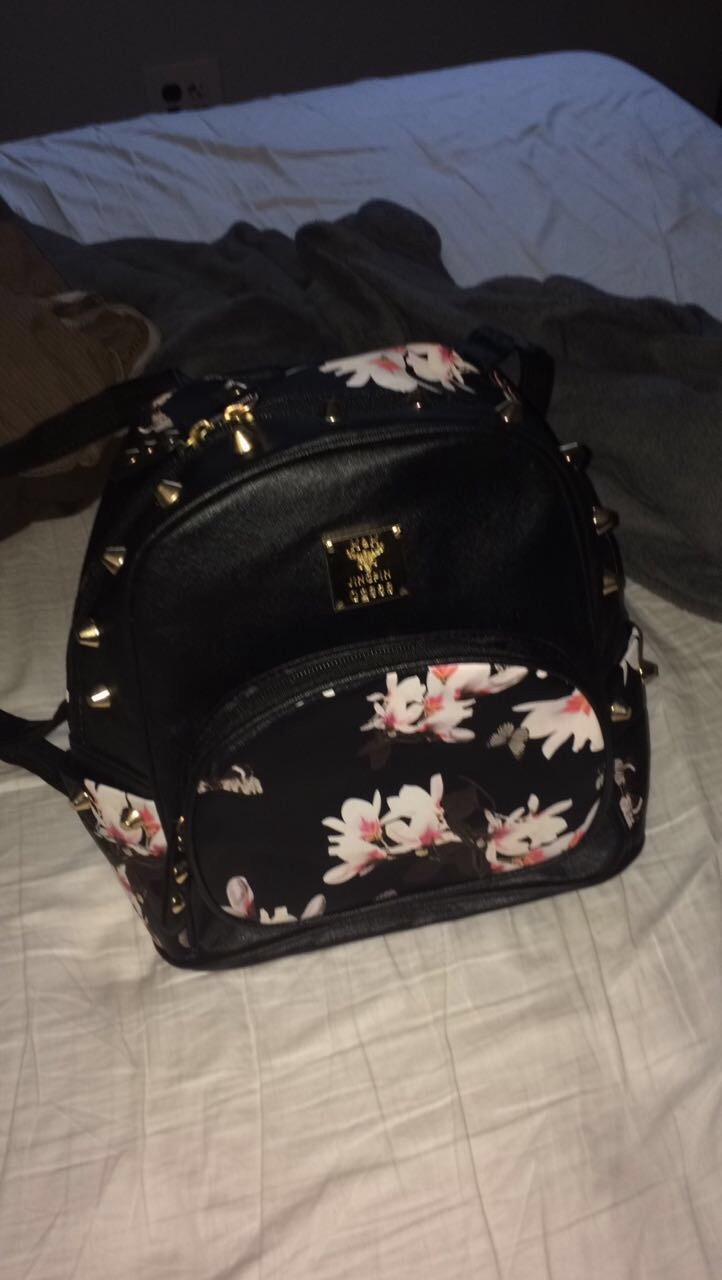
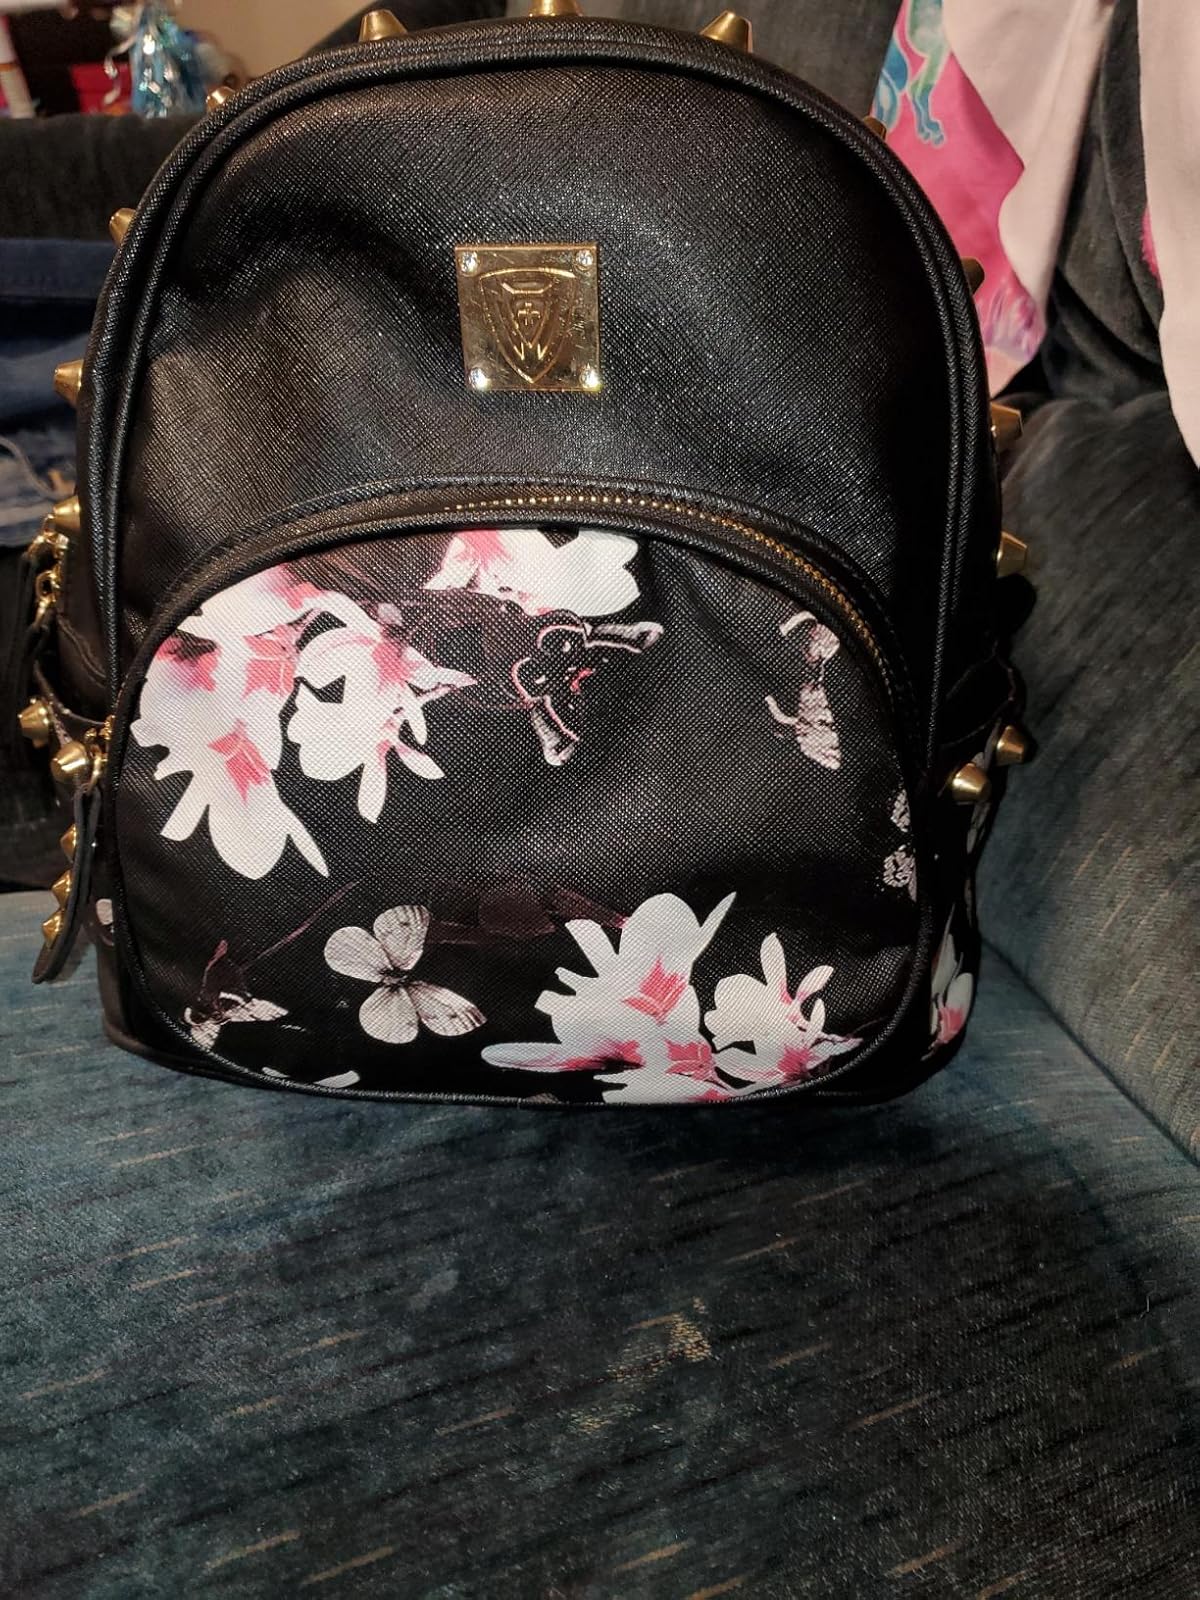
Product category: accessories_handbag
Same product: yes